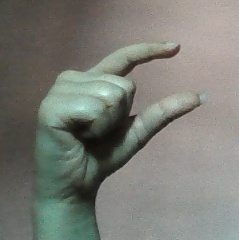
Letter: dal